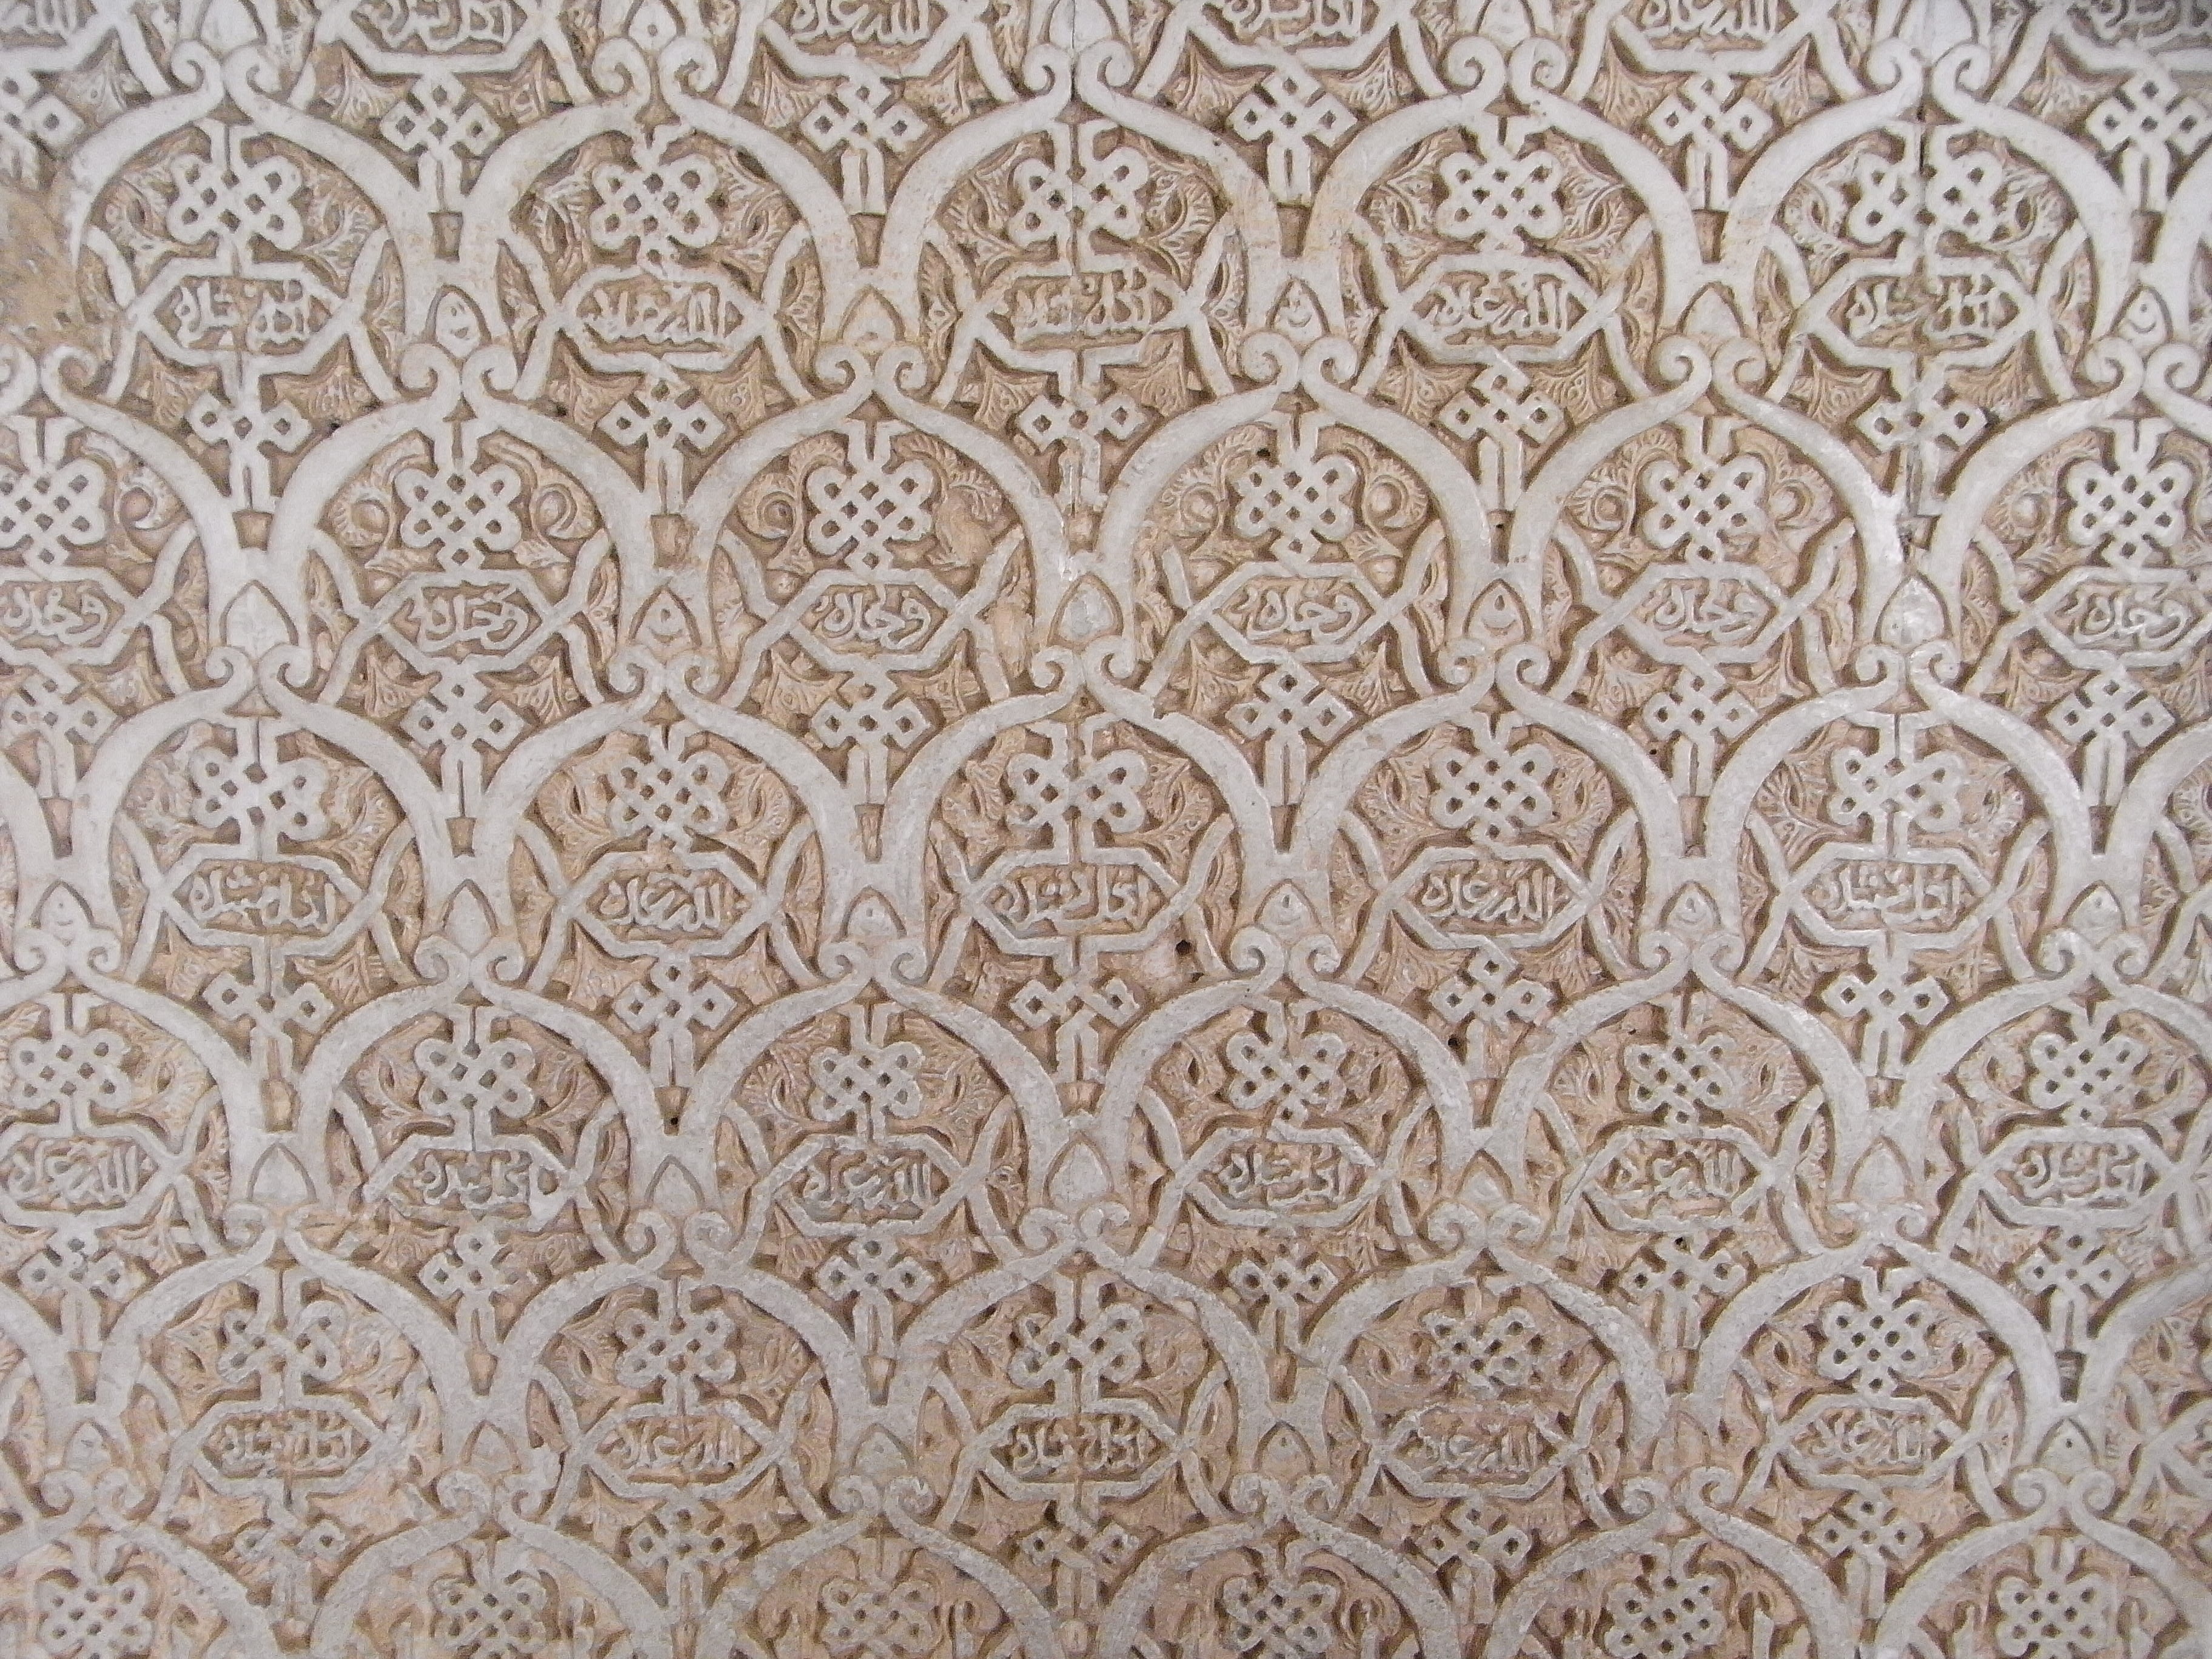
structure, floor, building, pattern, symbol, ornament, interior design, textile, art, spain, design, wallpaper, tourist attraction, granada, relief, engraving, characters, flooring